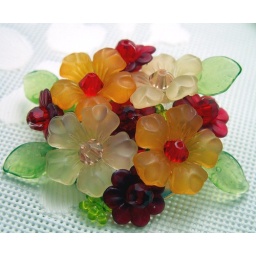
Bouquet Pin with orange and red flowers, about 1.5 inches in diameter